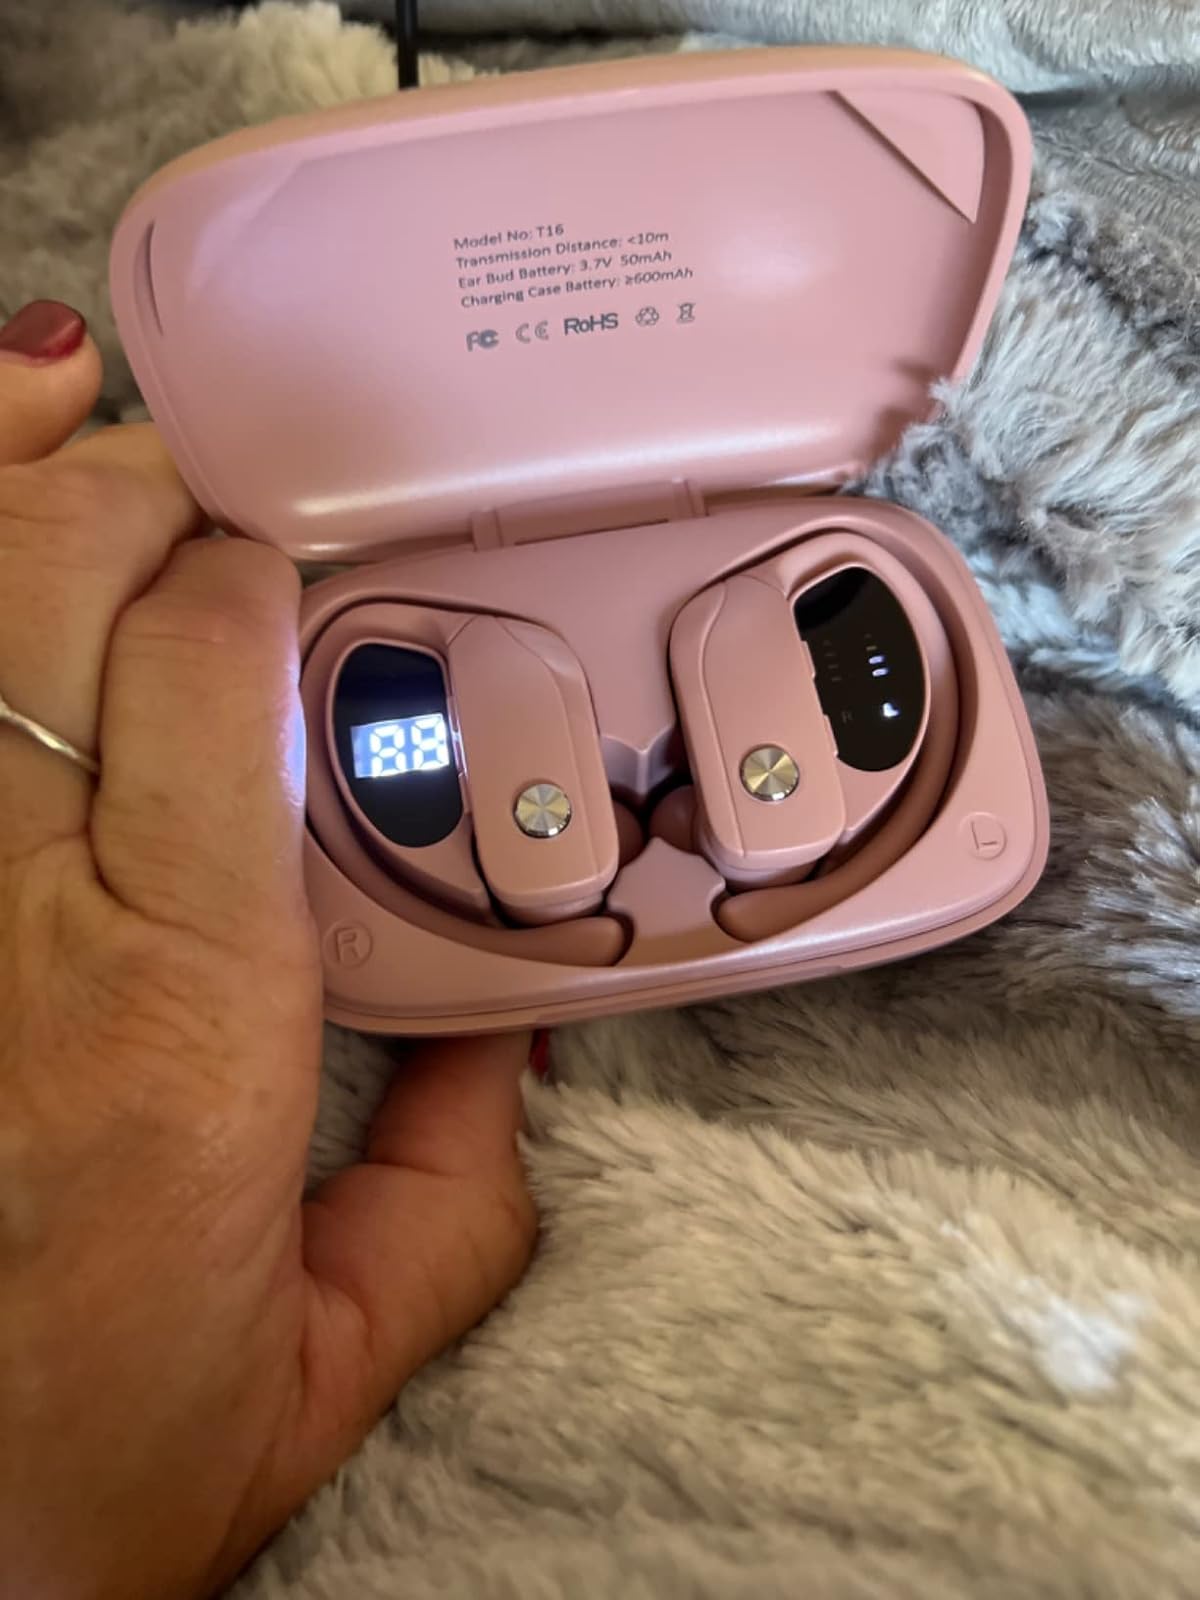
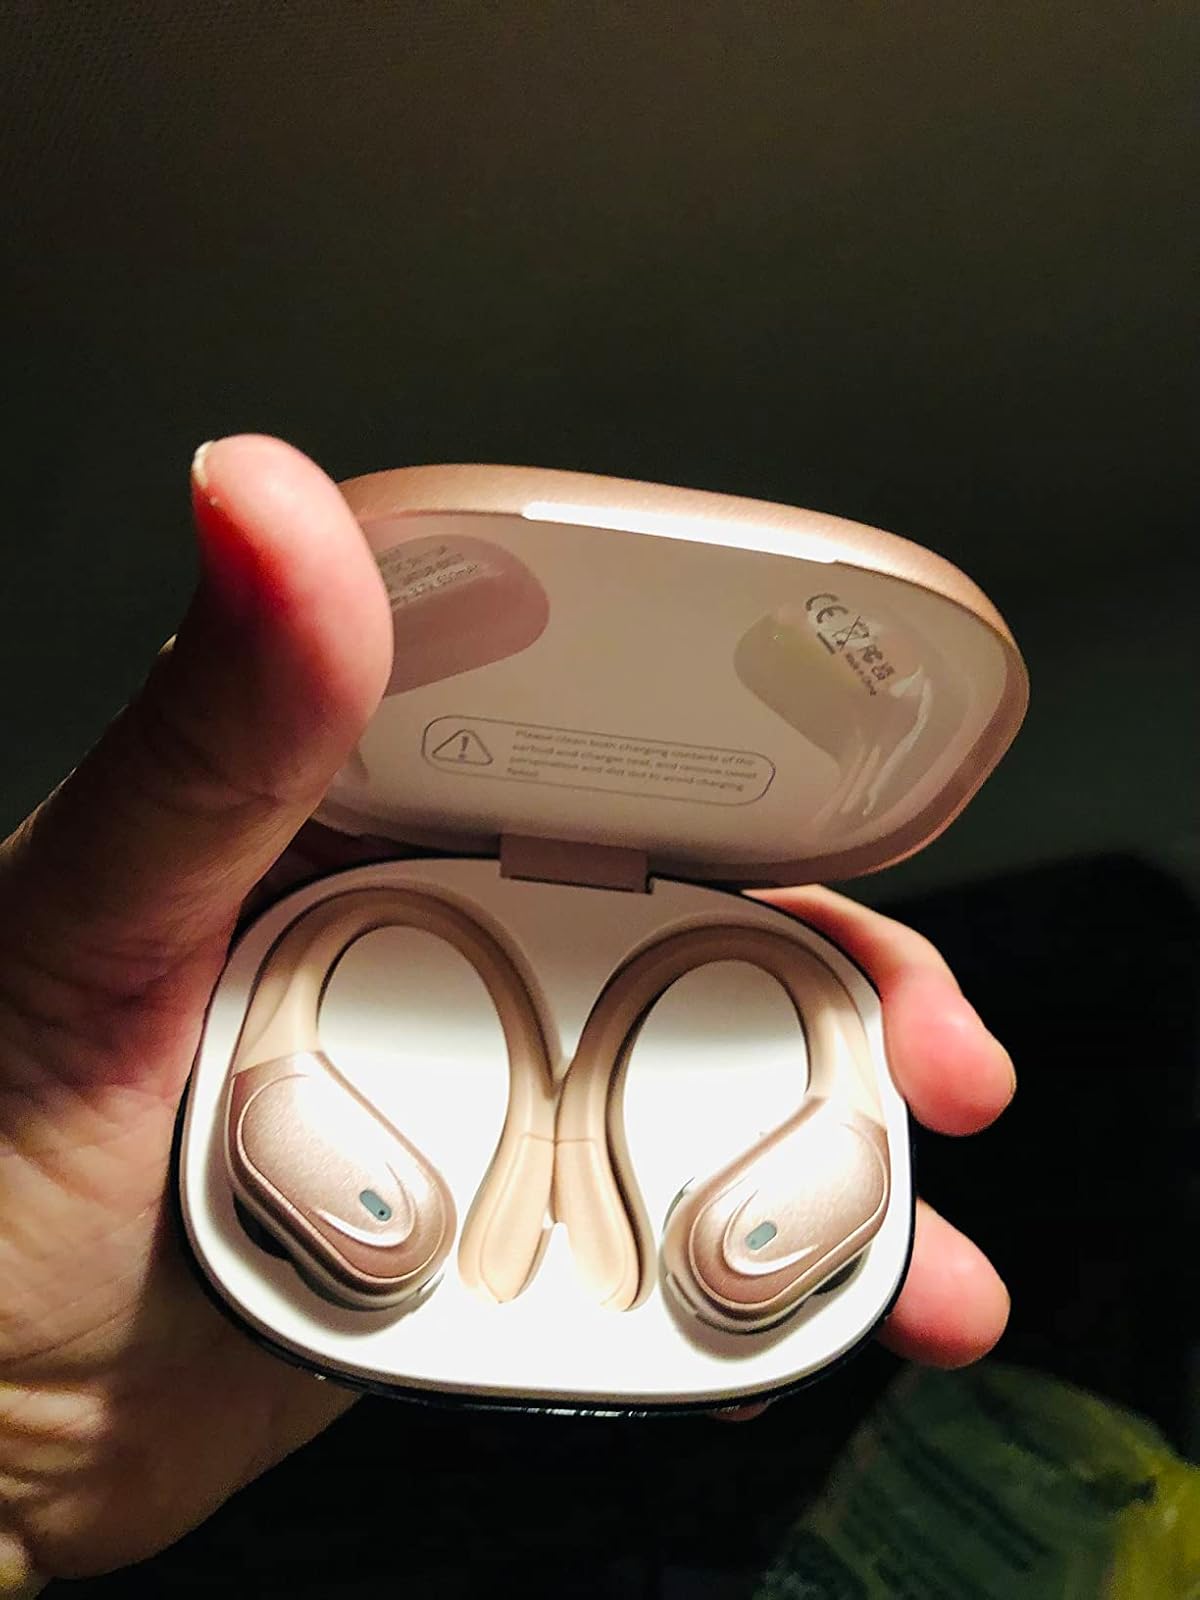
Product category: earbuds
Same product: no